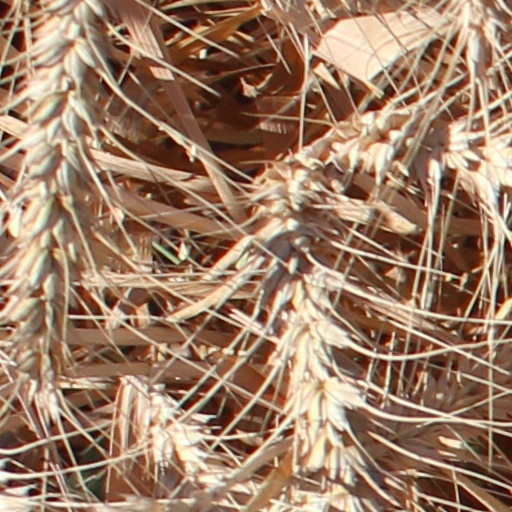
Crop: wheat